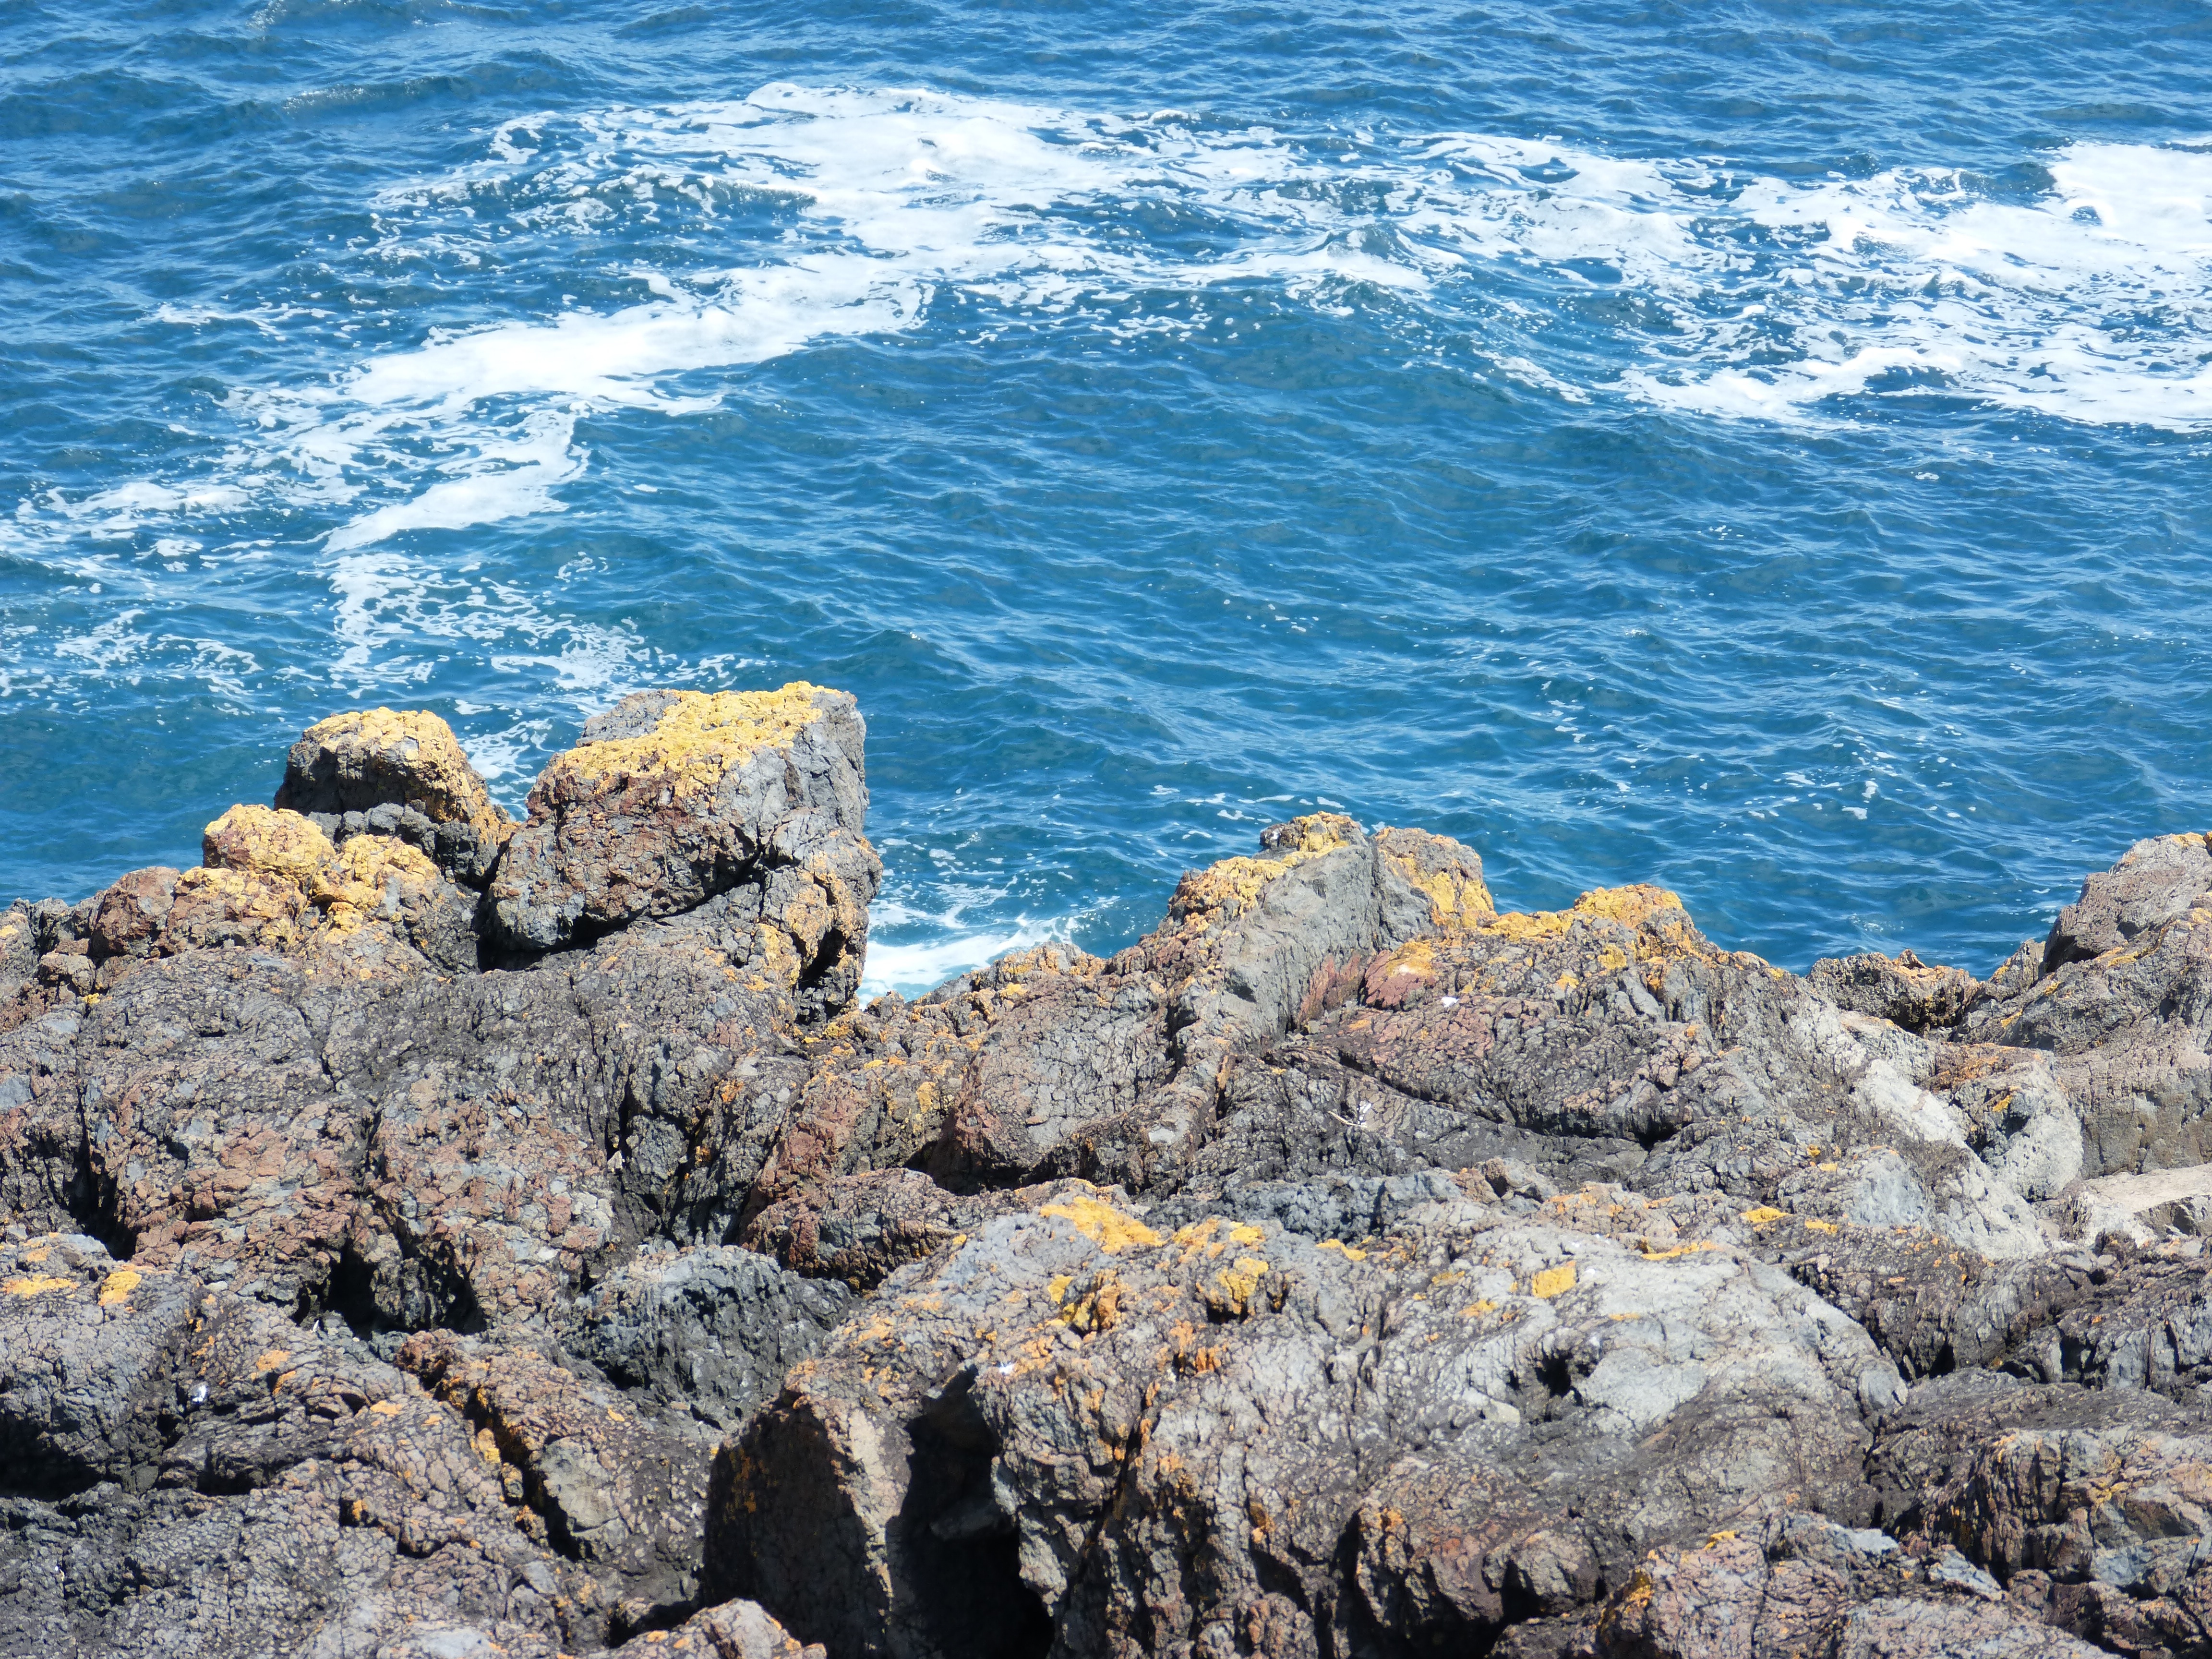
landscape, sea, coast, water, nature, rock, ocean, horizon, shore, wave, coastline, cliff, tranquil, scenic, scenery, terrain, material, australia, rocks, geology, cape, blue water, wind wave